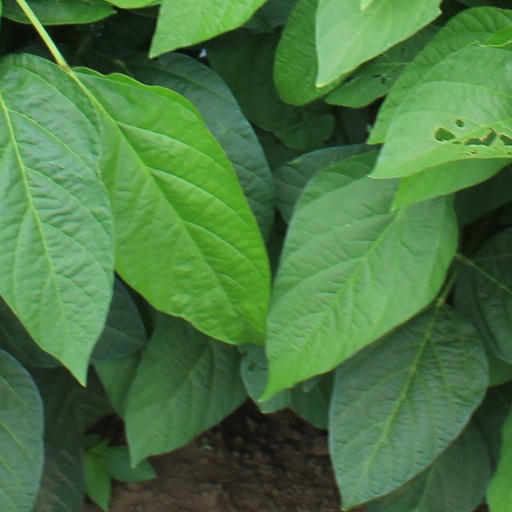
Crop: soybean